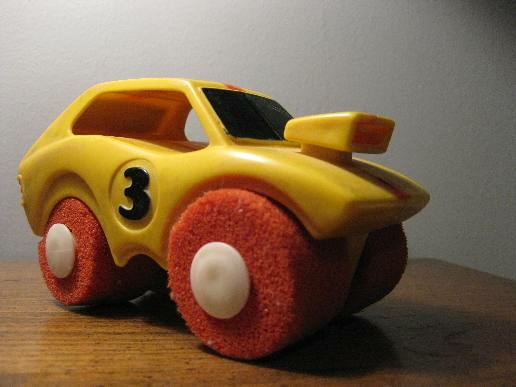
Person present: No